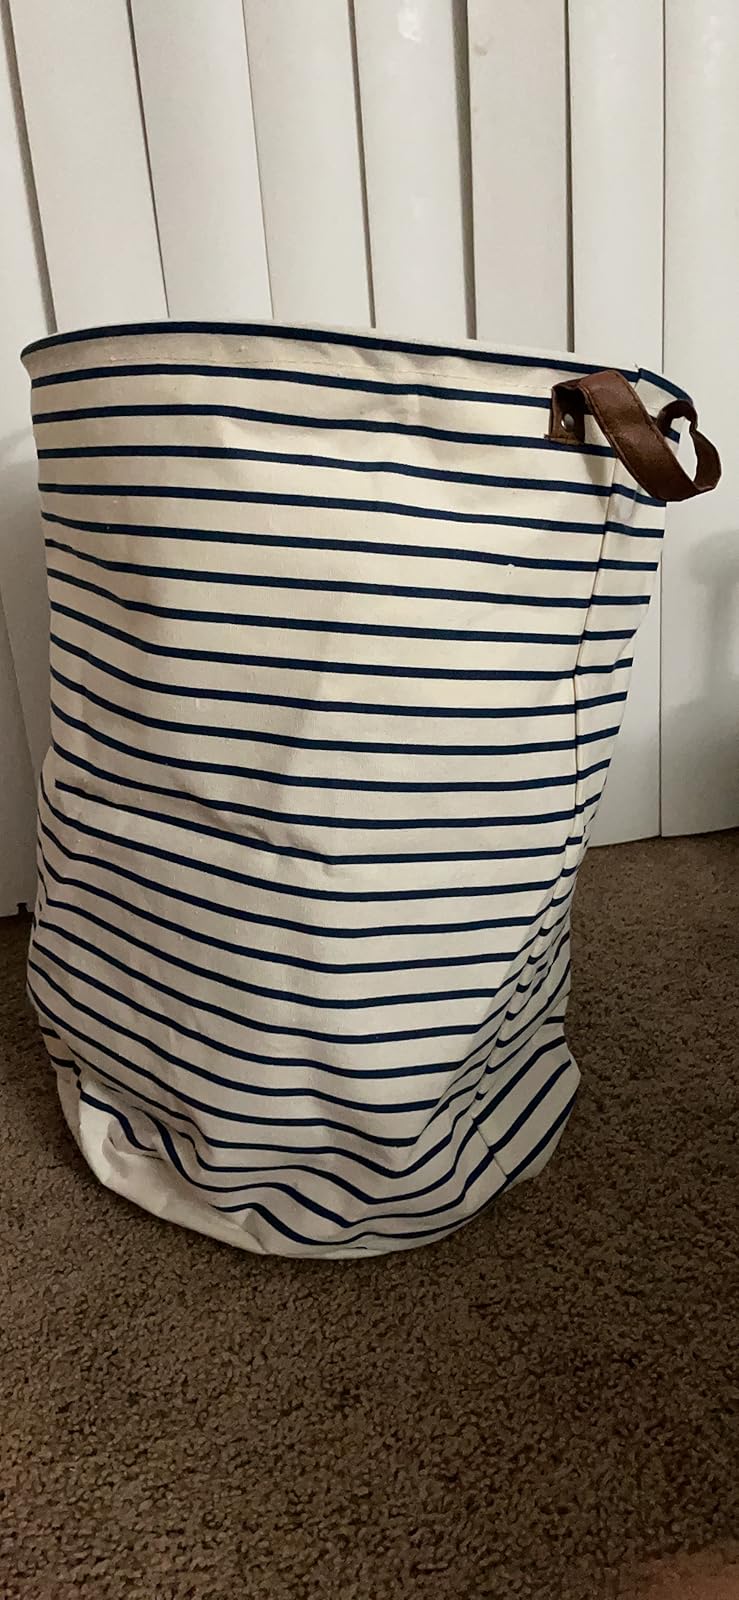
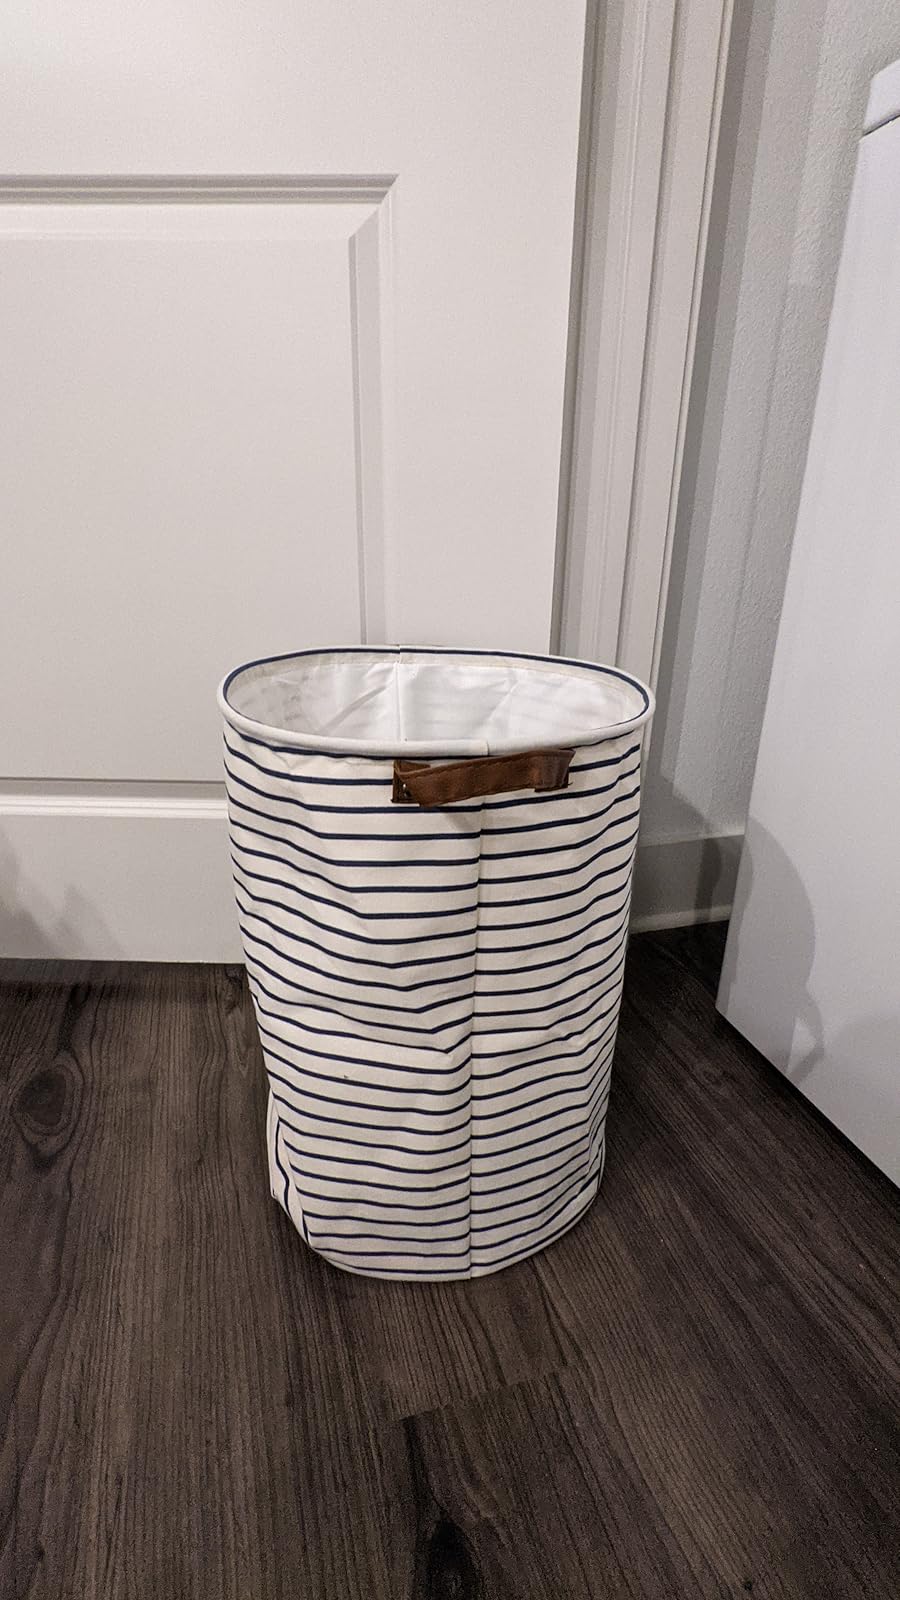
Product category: items_hamper
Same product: yes